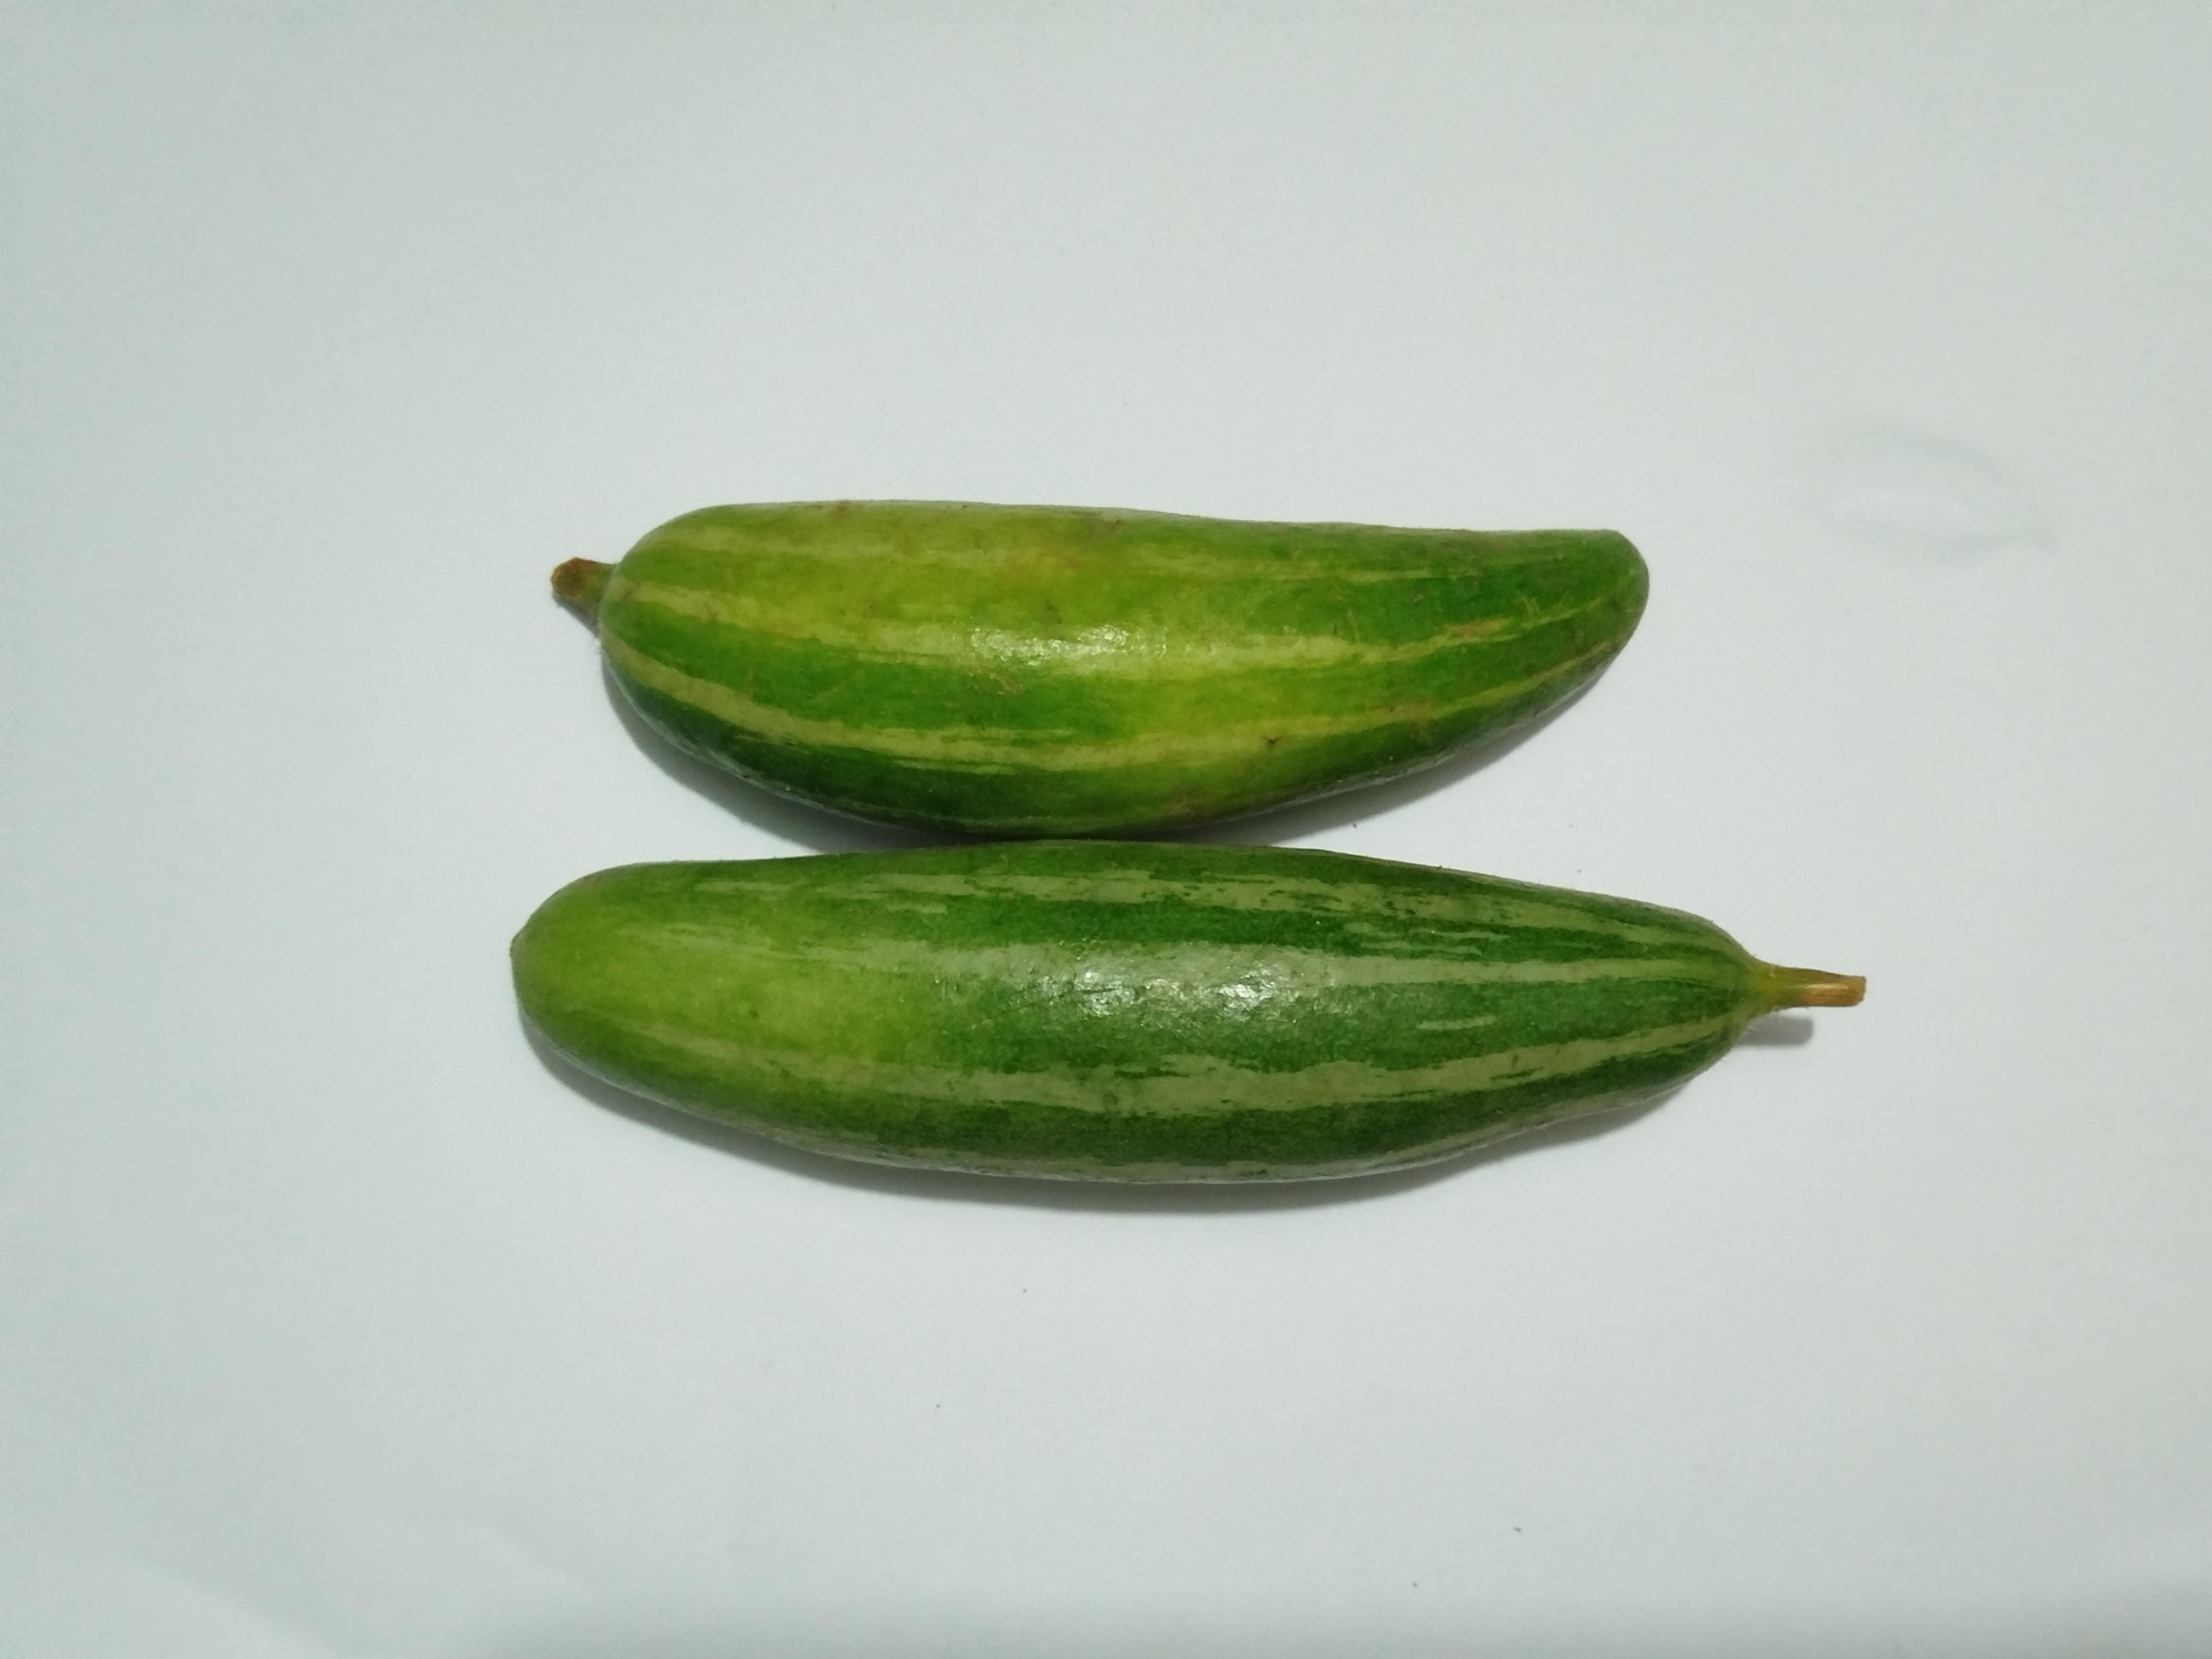
Label: Pointed gourd